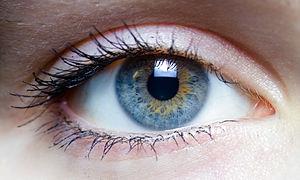
L'œil est l'organe de la vision, sens qui permet à un être vivant de capter la lumière pour ensuite l'analyser et interagir avec son environnement.